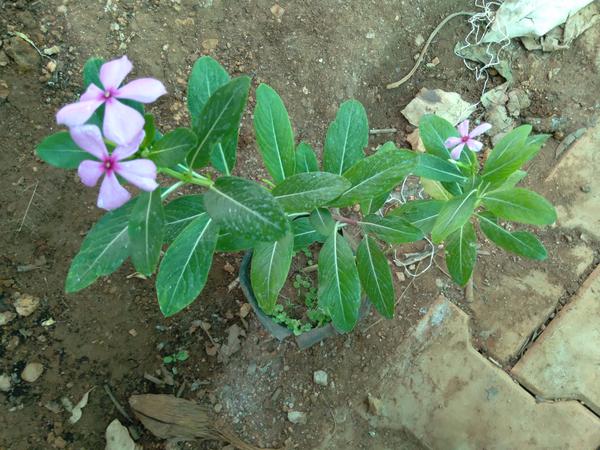
Plant: Nithyapushpa